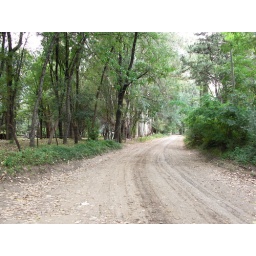
road by the house